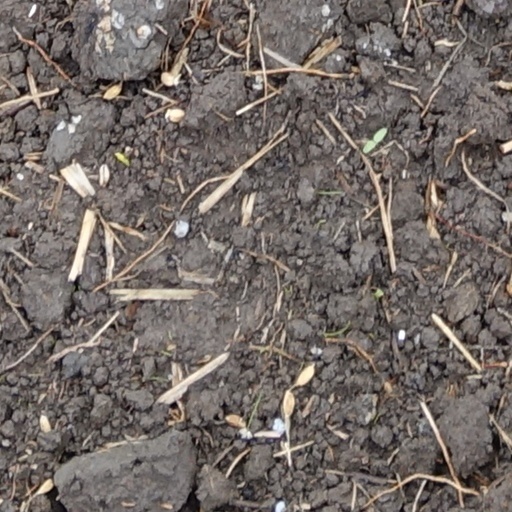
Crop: wheat